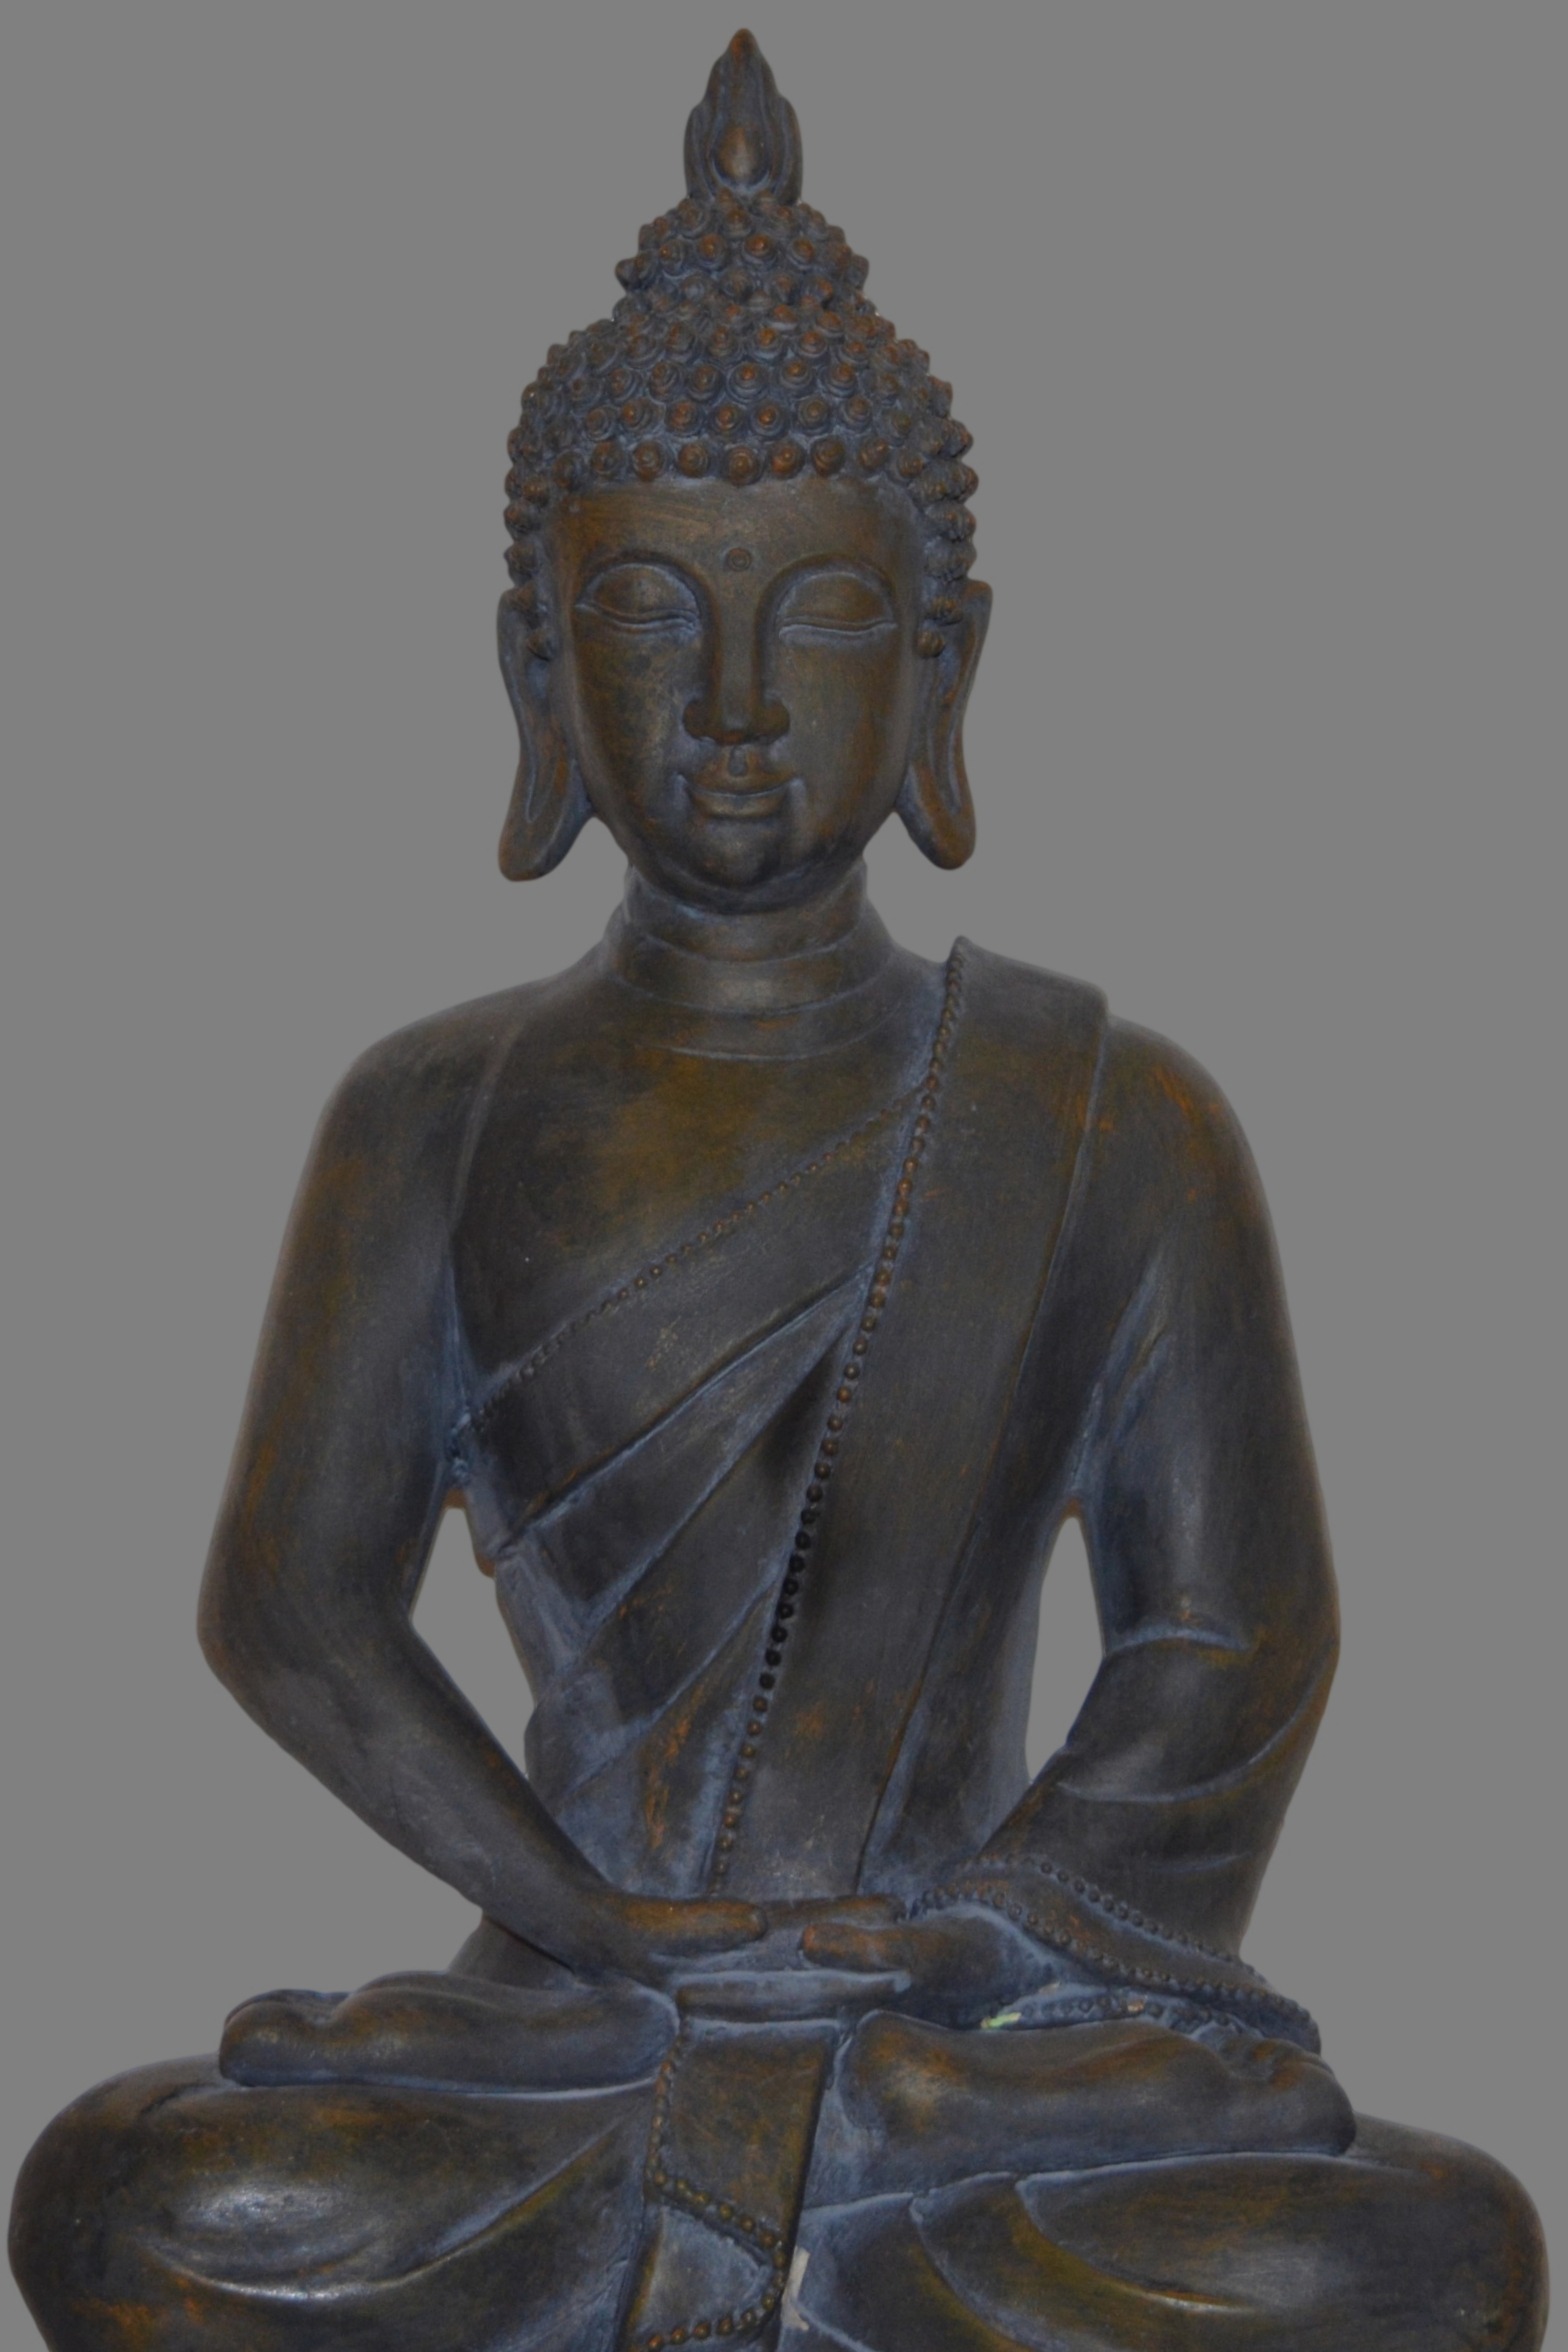
monument, statue, metal, rest, zen, sculpture, art, meditation, buddha, bronze, image, carving, spirituality, stone carving, bronze sculpture, gautama buddha, ancient history, human positions, classical sculpture